Answer in natural language. How many Fridges are visible in the scene? Choose between the following options: 3, 1, 2, 4 or 0
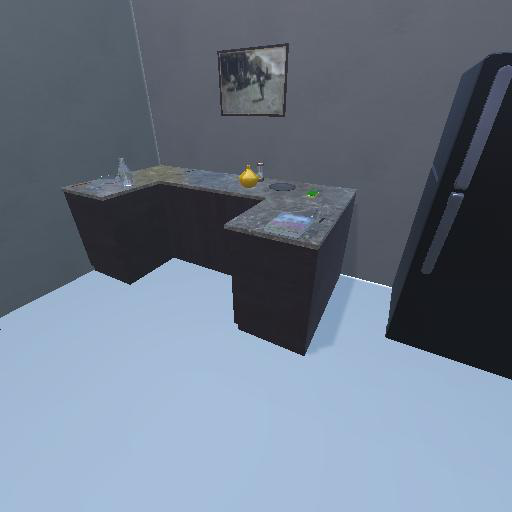
<answer>1</answer>